Beiqiao station

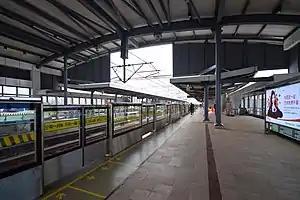
Station platform, -bound side

Beiqiao is an above-ground station on Line 5 of the Shanghai Metro. Located at the intersection of Humin Highway and Beisong Highway in the city's Minhang District, the station opened with the rest of the first phase of Line 5 on 25 November 2003. Between 28 December 2018 and 26 December 2020, passengers who wish to travel to stations on the branch line of Line 5 between and stations must transfer to four-car trains at Dongchuan Road station. Since 26 December 2020, both the main and the branch line trains run all the way to Xinzhuang with no shuttle service.